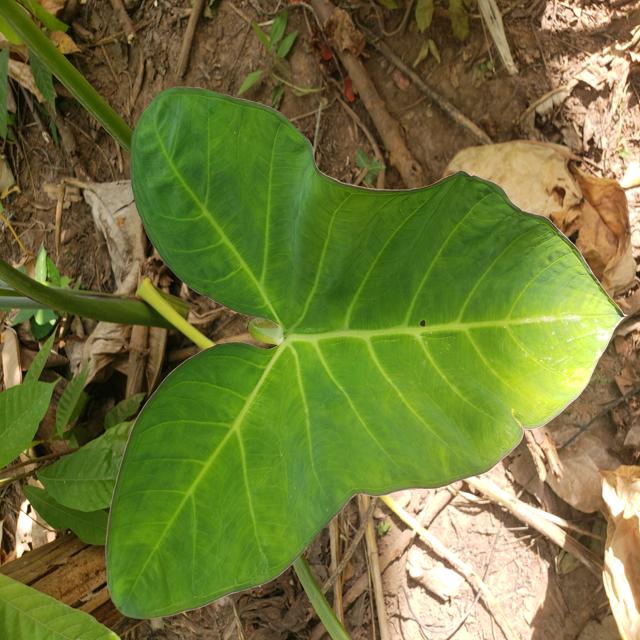
Label: Healthy